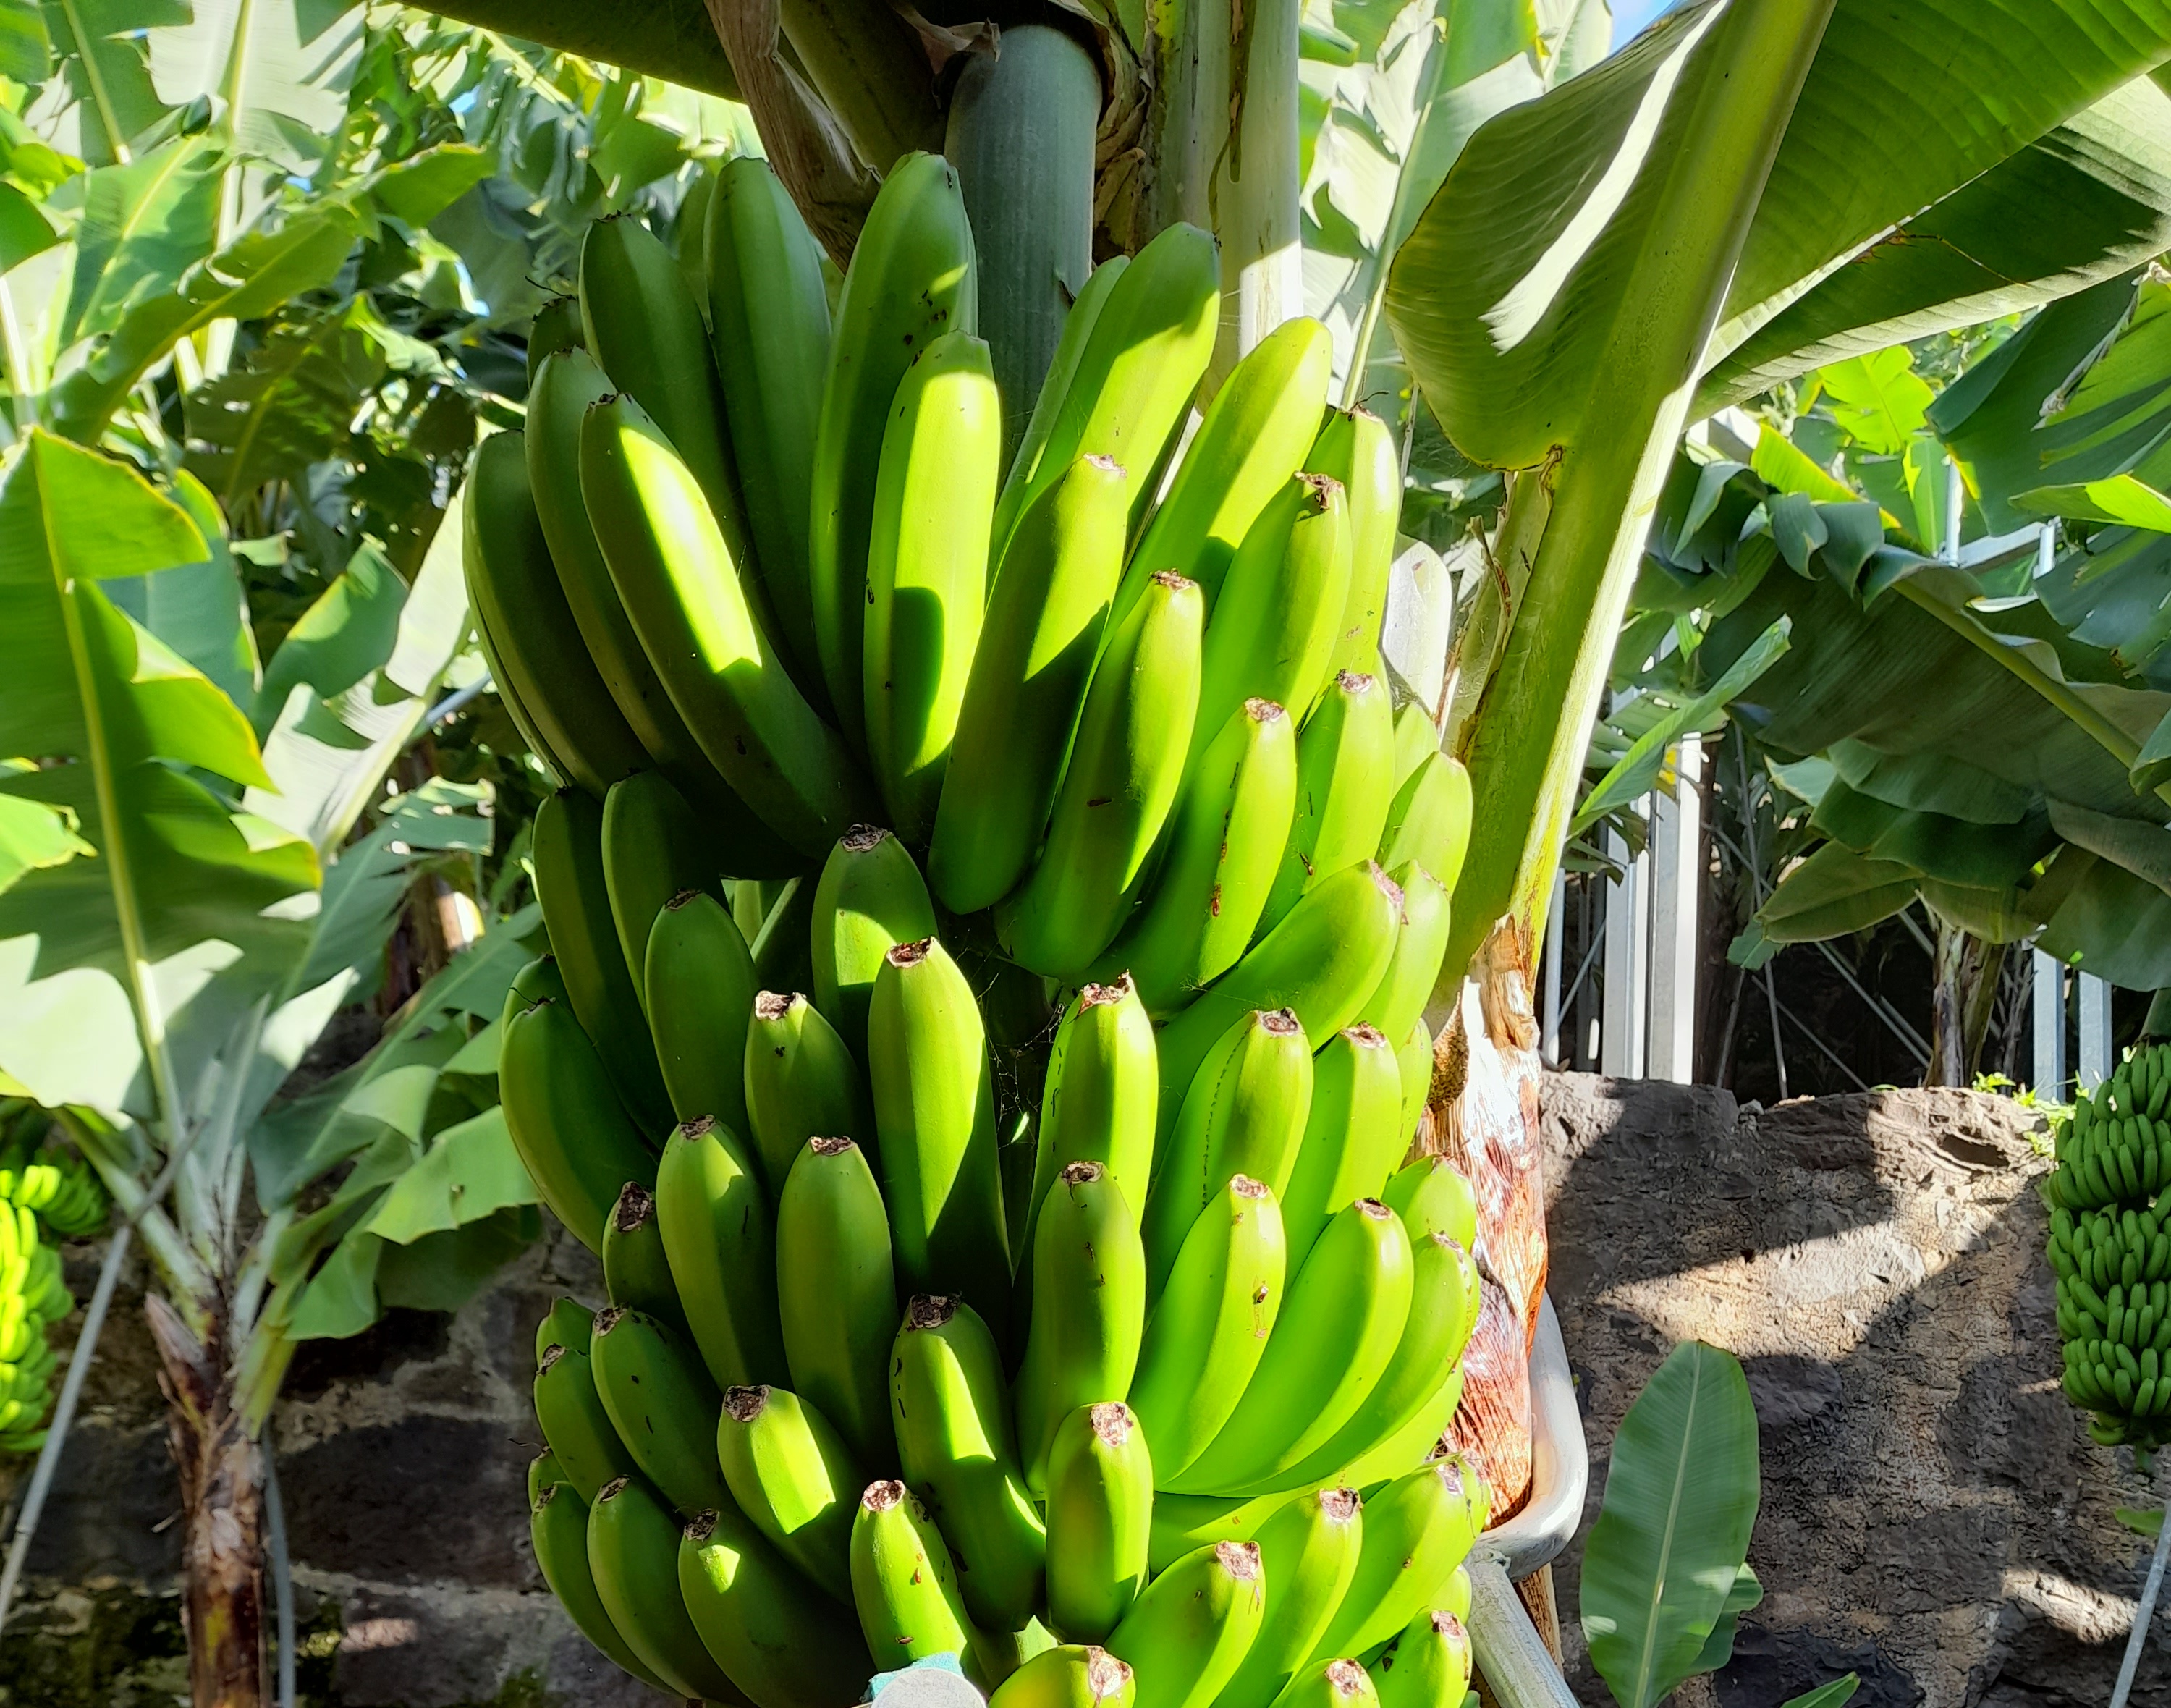
Label: Cut